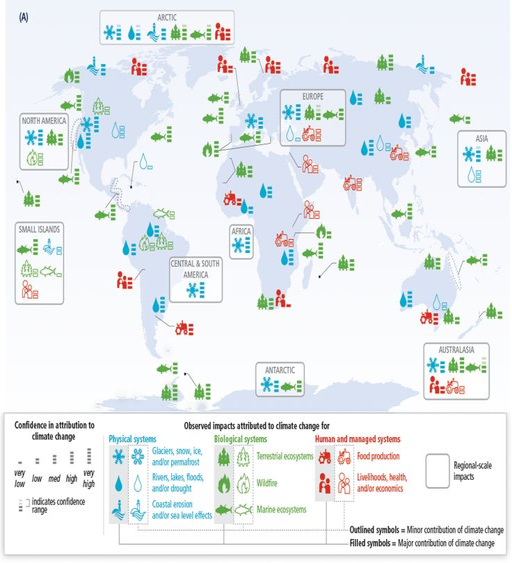
this map shows how the world has been hurt by climate change so far